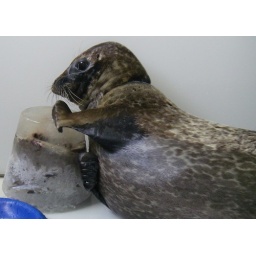
Recipe: Add fish and water to a bucket, freeze overnight. Yum!Photo by Pat Venturino